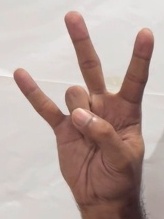
ASL sign: 7